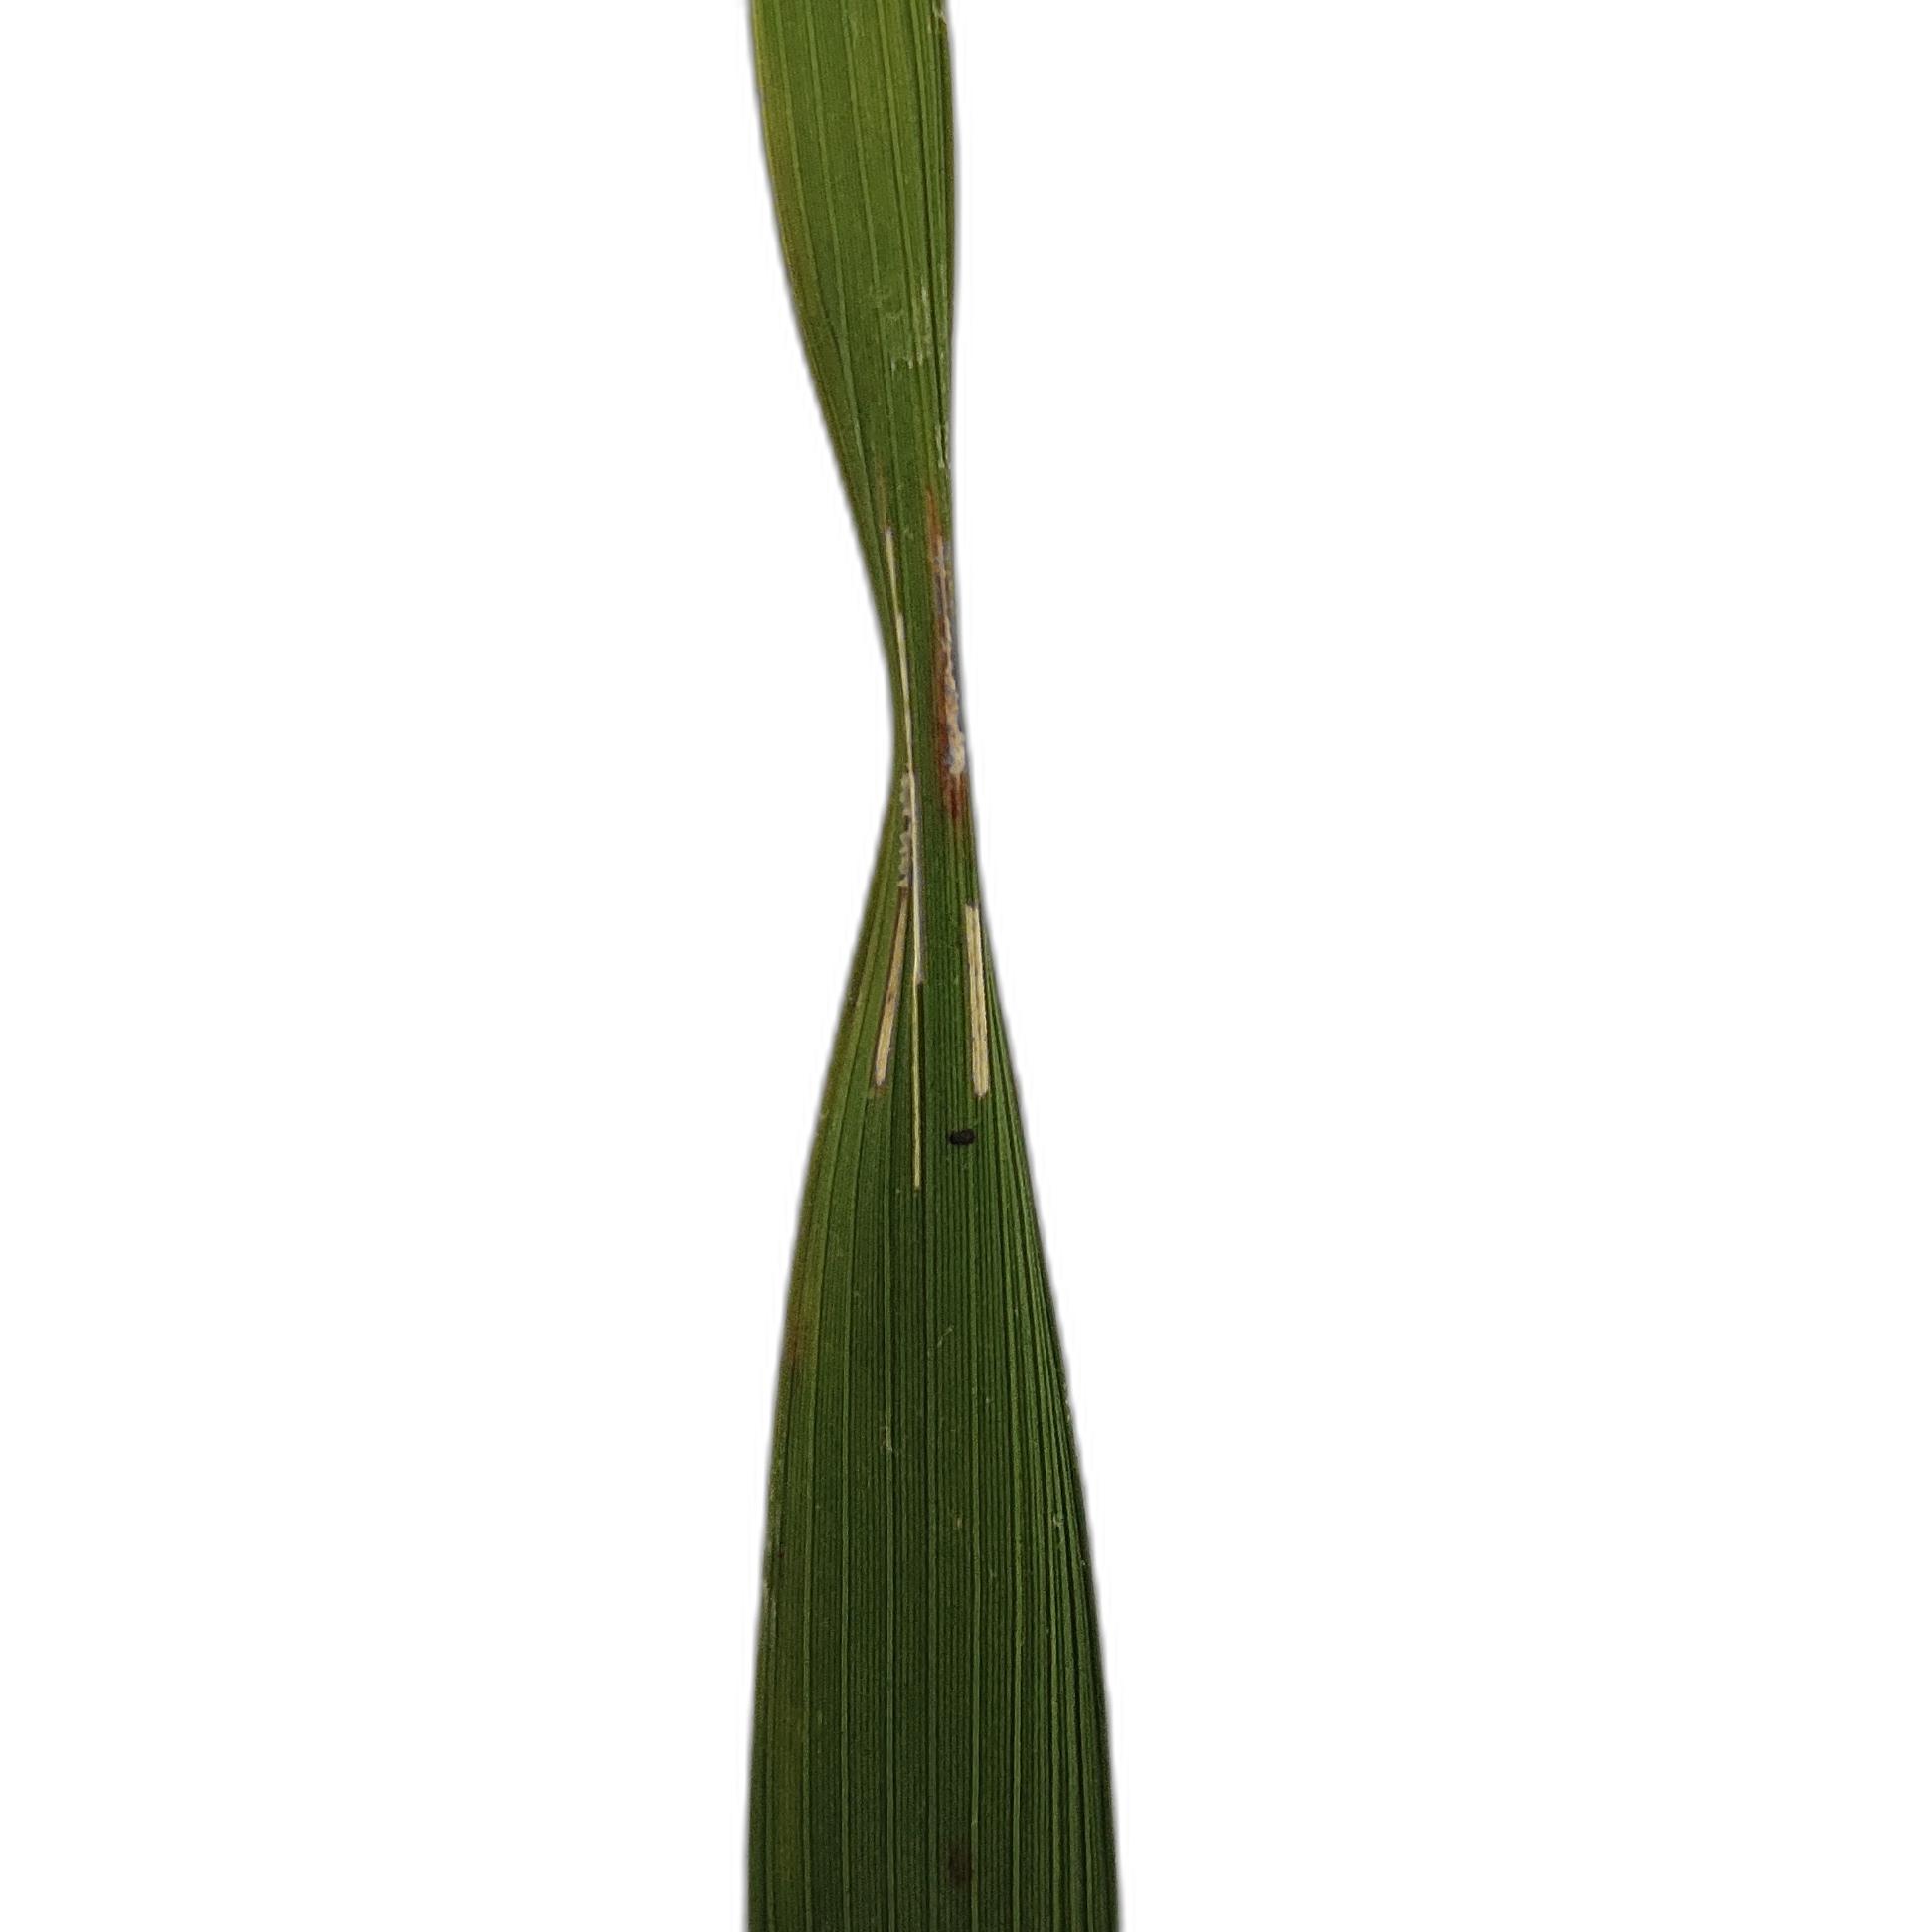
Label: Rice Leaffolder